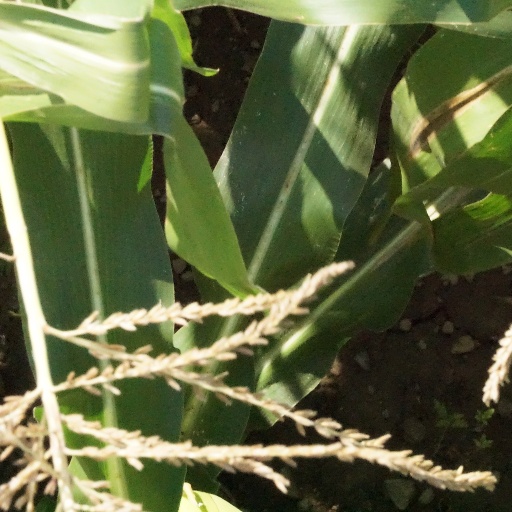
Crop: maize; corn